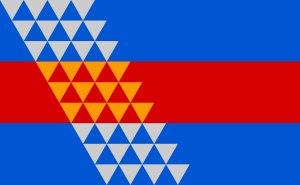
Les Pomos sont un peuple amérindien du nord de la Californie aux États-Unis. En 1990, ils étaient 4 900 environ.